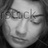
Emotion: sad